Describe the emotion expressed in this image:  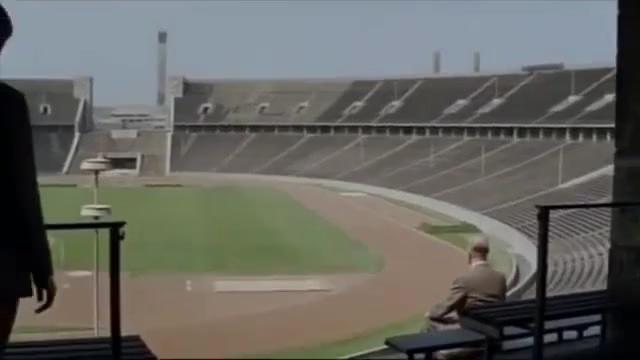
This person displays Suffering, valence and arousal with high intensity.